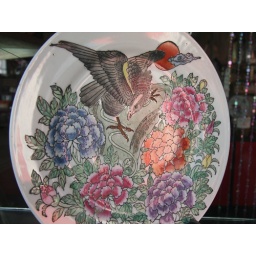
A colorful plate in the window attracts me.